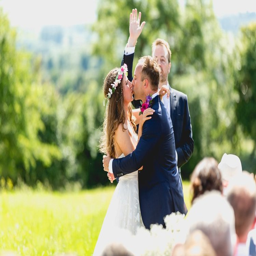
person wore a wedding dress by halfpenny london